Roman metallurgy

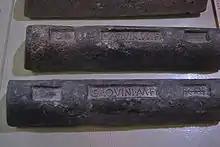
Roman ingots of lead from the mines of Cartagena, Spain, Archaeological Municipal Museum of Cartagena

Many of the first metal artifacts that archaeologists have identified have been tools or weapons, as well as objects used as ornaments such as jewellery. These early metal objects were made of the softer metals; copper, gold, and lead in particular, either as native metals or by thermal extraction from minerals, and softened by minimal heat (Craddock, 1995). While technology did advance to the point of creating surprisingly pure copper, most ancient metals are in fact alloys, the most important being bronze, an alloy of copper and tin. As metallurgical technology developed (hammering, melting, smelting, roasting, cupellation, moulding, smithing, etc.), more metals were intentionally included in the metallurgical repertoire.